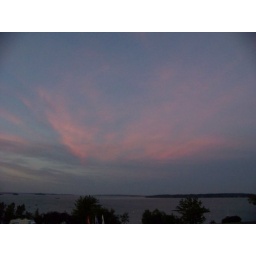
pink sky over the bay